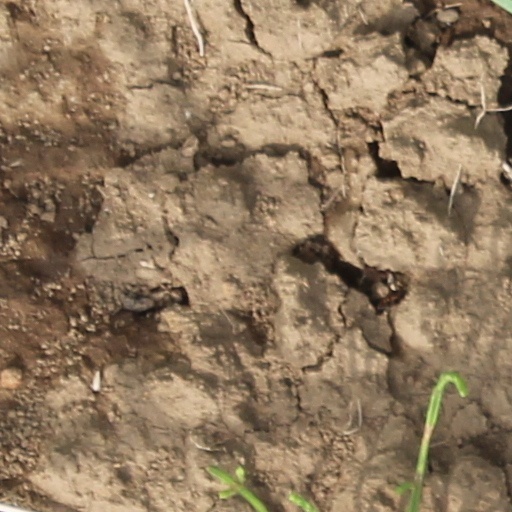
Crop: wheat